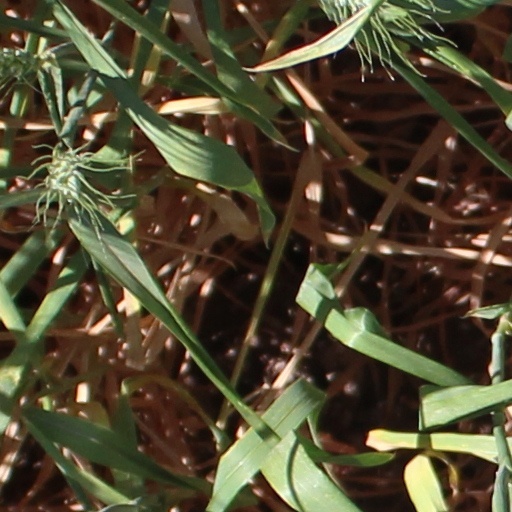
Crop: wheat